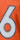
Number: 6